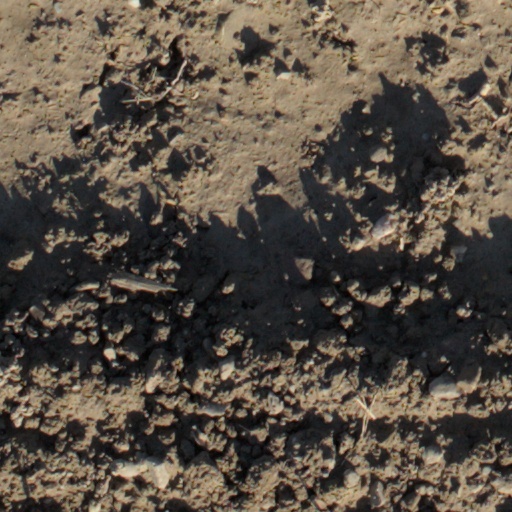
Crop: wheat